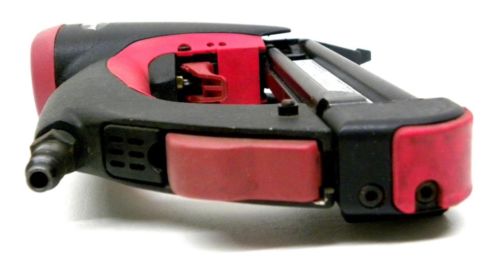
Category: stapler